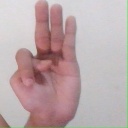
अक्षर: भ